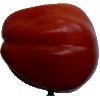
Label: tomato_heart